George M. Cohan

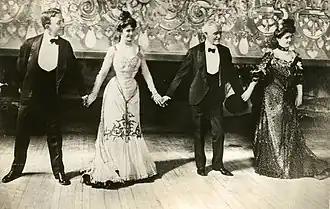
The Four Cohans in 1915

As a child, Cohan and his family toured most of the year and spent summer vacations from the vaudeville circuit at his grandmother's home in North Brookfield, Massachusetts, where he befriended baseball player Connie Mack. The family generally gave a performance at the town hall there each summer, and Cohan had a chance to gain some more normal childhood experiences, like riding his bike and playing sandlot baseball. His memories of those happy summers inspired his 1907 musical "50 Miles from Boston", which is set in North Brookfield and contains one of his most famous songs, "Harrigan". As he matured through his teens, he used the quiet summers there to write. When he returned to the town in the cast of "Ah, Wilderness!" in 1934, he told a reporter "I've knocked around everywhere, but there's no place like North Brookfield."